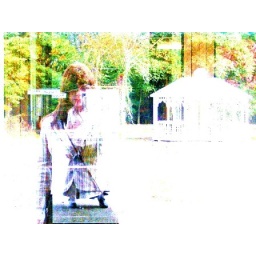
reflection in a double glass door